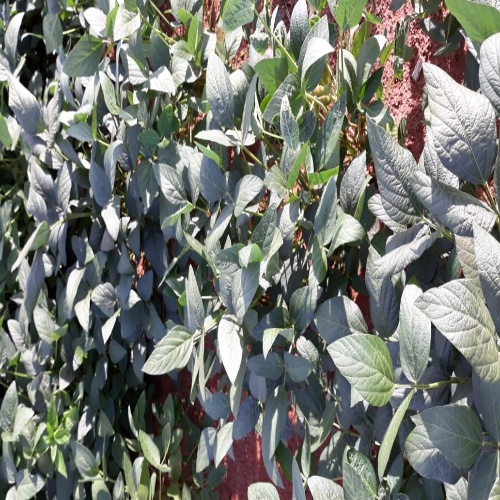
Label: Healthy